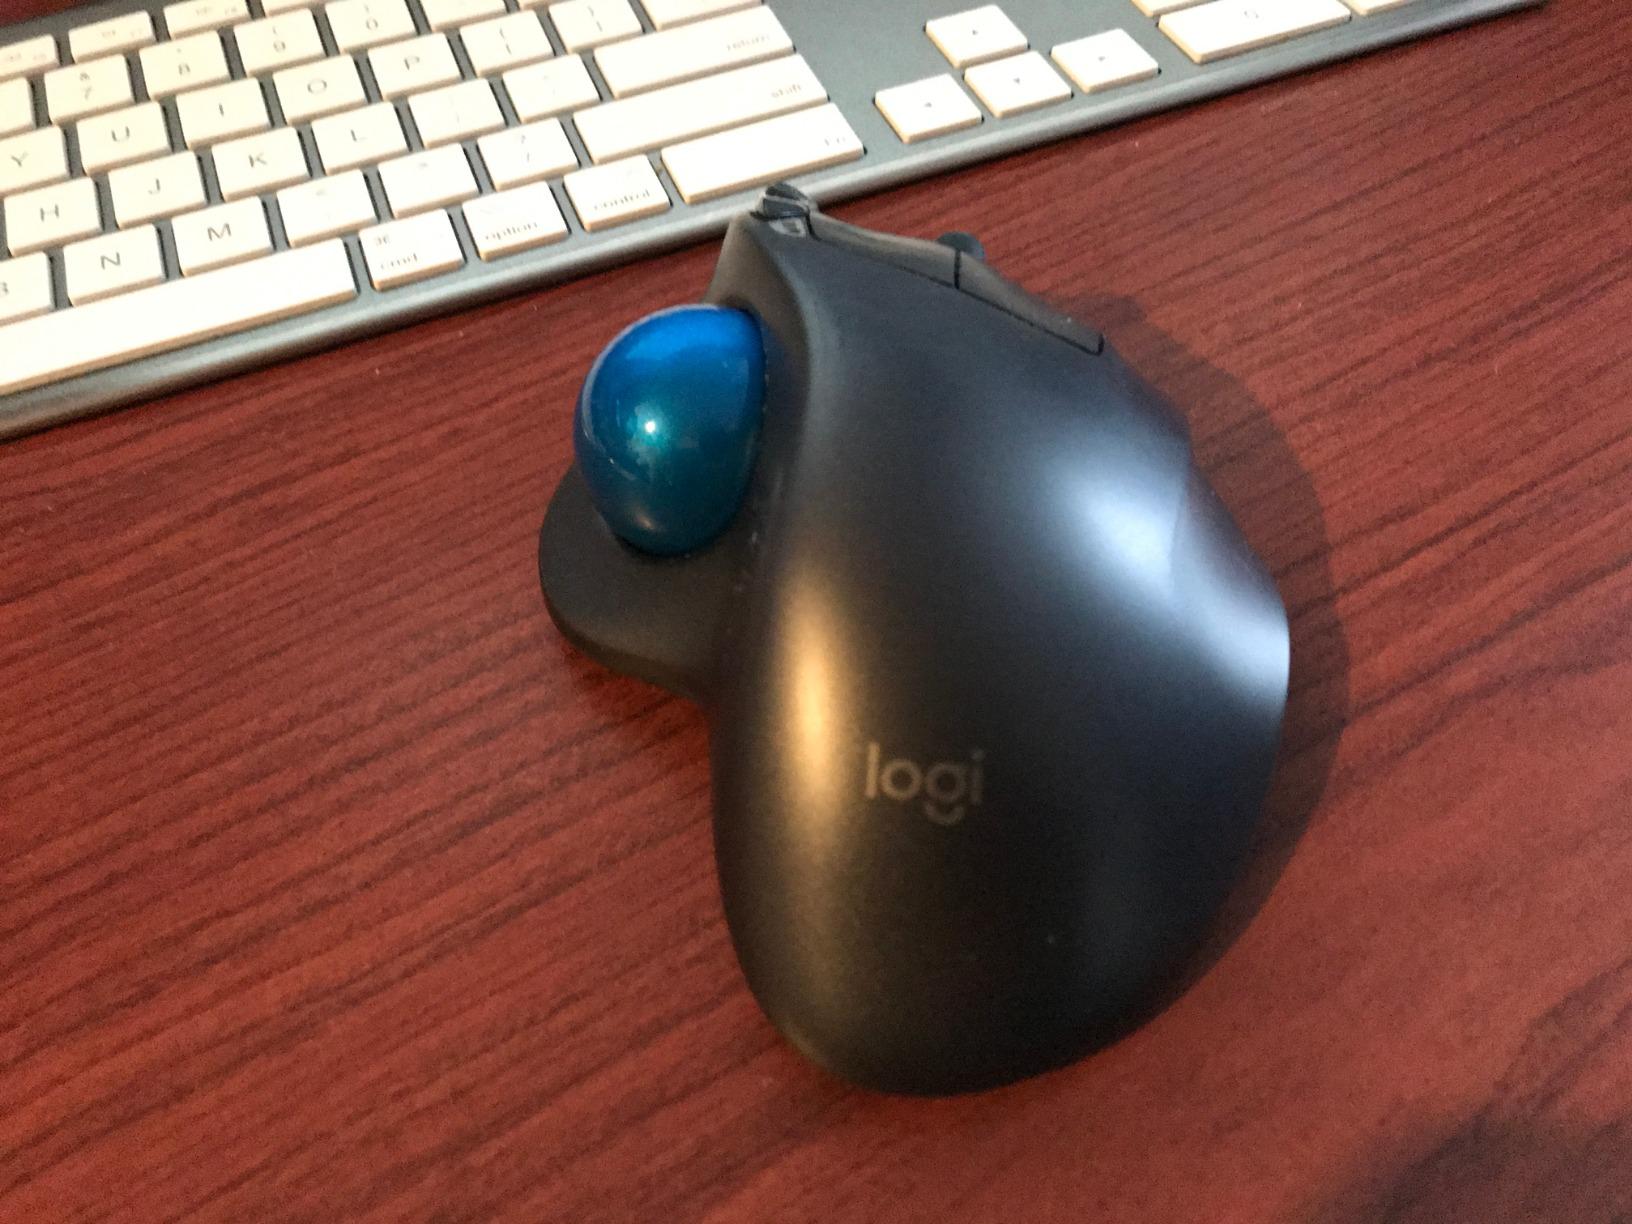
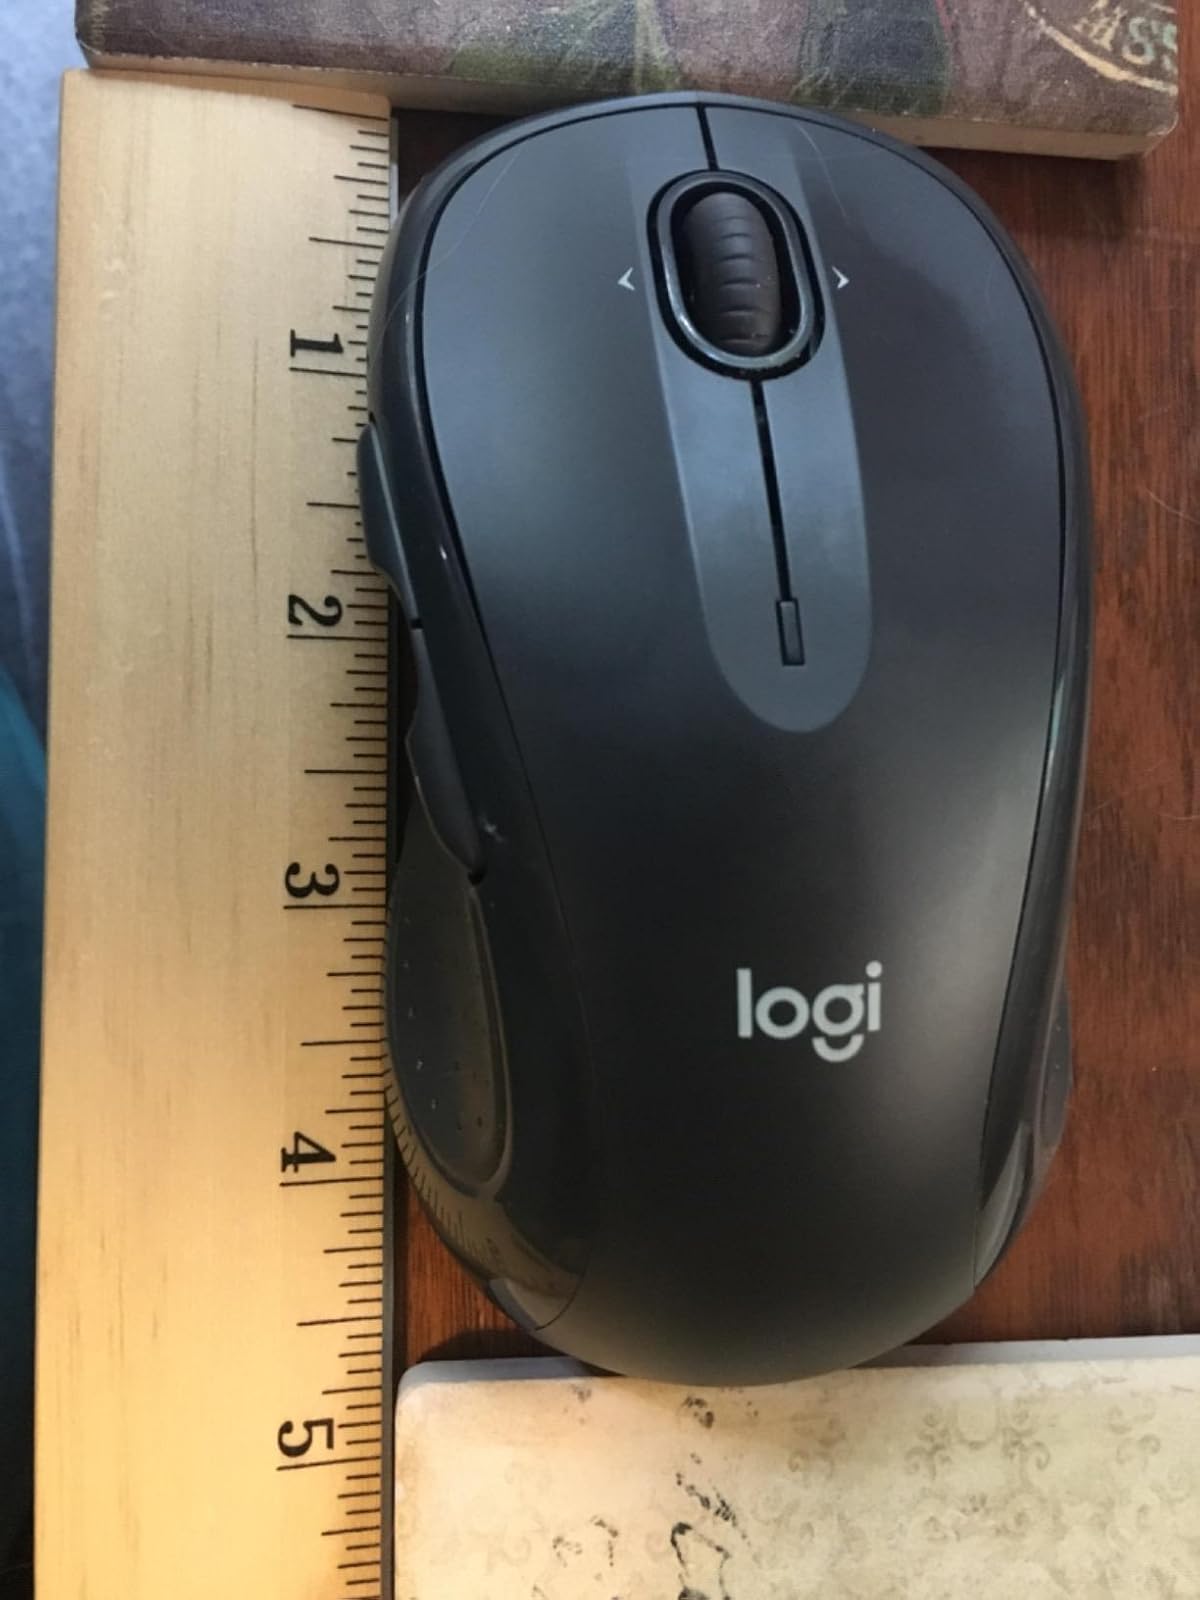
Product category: mouse
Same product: no